Yeomanry Cavalry

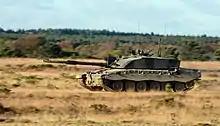
Challenger 2 tank of the Royal Wessex Yeomanry, one of four regiments which preserve the yeomanry heritage in the 21st century.

Yeomanry regiments served overseas during the First World War, in France, at Gallipoli, in Egypt and during the Sinai and Palestine Campaign. The nature of the conflict in Europe precluded the use of mounted forces; cavalry actions were rare, and several regiments finished the war re-purposed as infantry. The same fate befell a number of yeomanry regiments posted to the Middle East, although the yeomanry 2nd Mounted Division, having fought as infantry at Gallipoli, reverted to the cavalry role on its return to Egypt. Being more conducive to mounted operations, the Sinai and Palestine Campaign saw extensive use of the yeomanry, though it often fought dismounted. Some of the last ever cavalry charges conducted by the British Army were made by yeomanry regiments during the campaign, by the 1/1st Warwickshire Yeomanry and 1/1st Queen's Own Worcestershire Hussars in the charge at Huj on 8 November 1917, followed five days later with a charge by the 1/1st Royal Bucks Hussars in the Battle of Mughar Ridge.